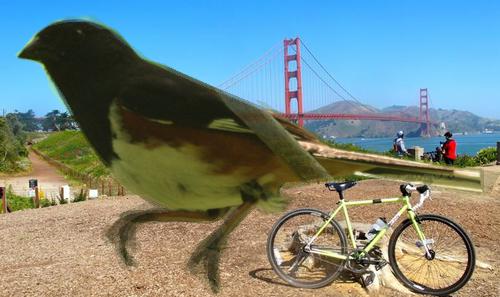
Bird species: Eastern_Towhee
Bird type: waterbird
Background: water